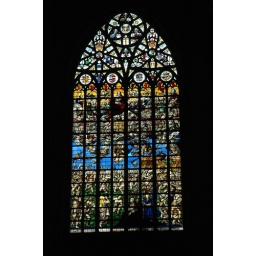
Cathedral of St. Michael and St. Gulda in Brussels, Belgium. One of the magnificent stained glass windows in the cathedral.